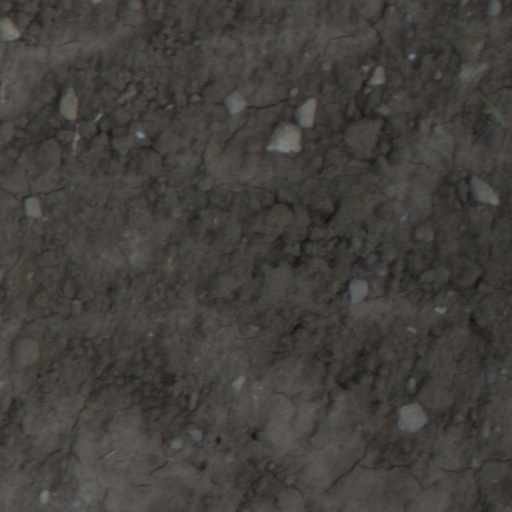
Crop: wheat